Japanese submarine HA. 19

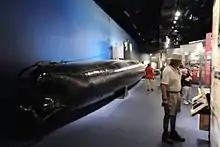
"HA. 19" at the National Museum of the Pacific War

In 1990, the association administering the Key West museum decided to transition their facility to a strictly lighthouse museum and began divesting itself of its military collections. In 1991, "HA. 19" was moved to Fredericksburg, Texas to become part of the National Museum of the Pacific War at the Admiral Nimitz State Historic Site. That same year, Sakamaki attended a historical conference at the museum and was reunited with his submarine.